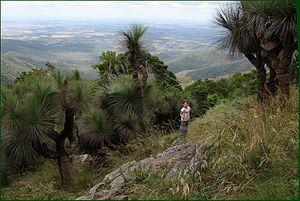
Les monts Bunya et le parc national associé, couvrant 11 700 hectares, forment une partie isolée de la Cordillère australienne, au sud des Darling Downs, dans le sud du Queensland, en Australie. Ils sont situés à environ 150 kilomètres de la côte, entre les villes de Kingaroy et Dalby